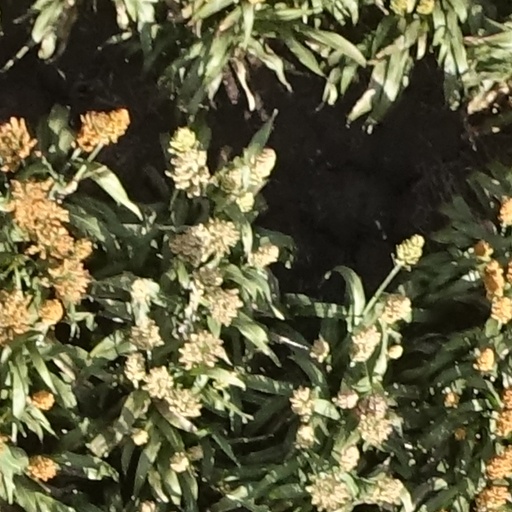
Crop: sorghum